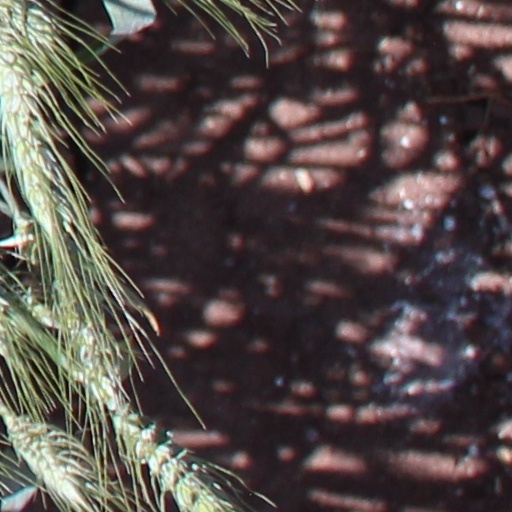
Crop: wheat